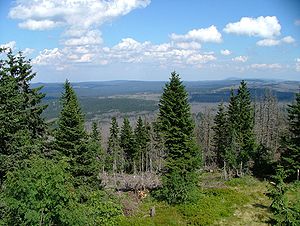
Bayerischer Wald
Resultat af sur nedbør i Bayerischer Wald
Bayerischer Wald er en lav bjergkæde i delstaten Bayern i Tyskland. Den strækker sig langs grænsen til Tjekkiet og fortsætter på den tjekkiske side som Böhmerwald. Geografisk er Bayerischer Wald og Böhmerwald samme bjergkæde.